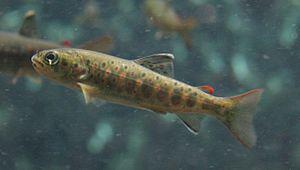
Salmo trutta est une espèce de poissons de la famille des Salmonidés qui correspond à la truite commune européenne. L'espèce est polymorphe. Selon les variétés locales et la situation côtière ou continentale d'un cours d'eau, une proportion très variable des truites qui y naissent peuvent migrer en mer. C'est potentiellement une espèce invasive en Amérique du Nord. Dans la plupart des pays, sa pêche est réglementée.